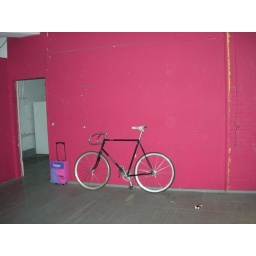
I loved how his bike looked against the fuschia wall